Greta Van Fleet

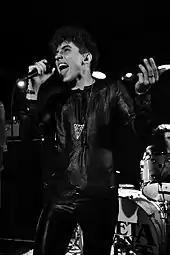
Josh Kiszka performing at the Mercury Lounge on August 24, 2017

Greta Van Fleet's music has been categorized as hard rock, blues rock, and progressive rock. They are sometimes considered part of a classic rock revival. Although all four members bonded over blues, each have their own musical tastes: Jake gravitates towards rock and roll, Sam likes jazz, Danny prefers folk, and Josh likes world music. Jake said in an interview, "that all three brothers had listened to their parents' vinyl which included blues and folk music." Sam stated that, "It's not like we set out to be a rock and roll band, it's just that sound that comes out [when] we get together and play." Songwriting is done by the band as a whole after one of the four members finds the concept for a song. Danny stated that a lot of their songs are first written in a "folk set up" before evolving into something else.